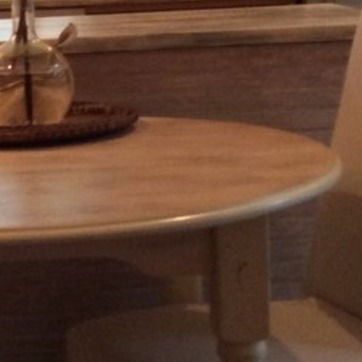
Material: wood